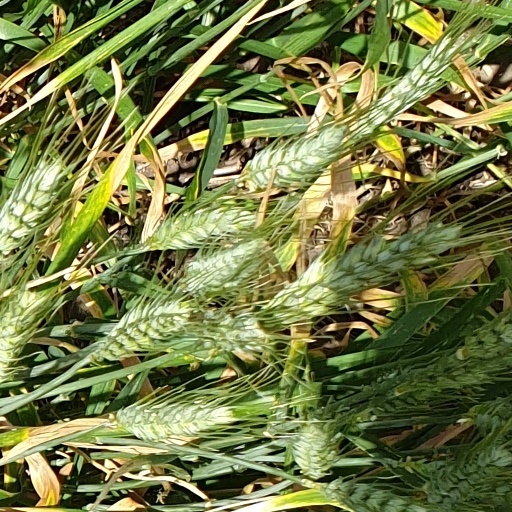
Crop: wheat